1917 (2019 film)

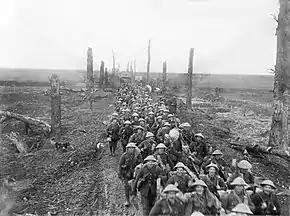
British soldiers following up the Germans near Brie in France, March 1917

The film was inspired by Operation Alberich, a German withdrawal to new positions on the shorter and more easily defended Hindenburg Line that took place between 9 February and 20 March 1917. However, the main and supporting characters all appear to be fictional.